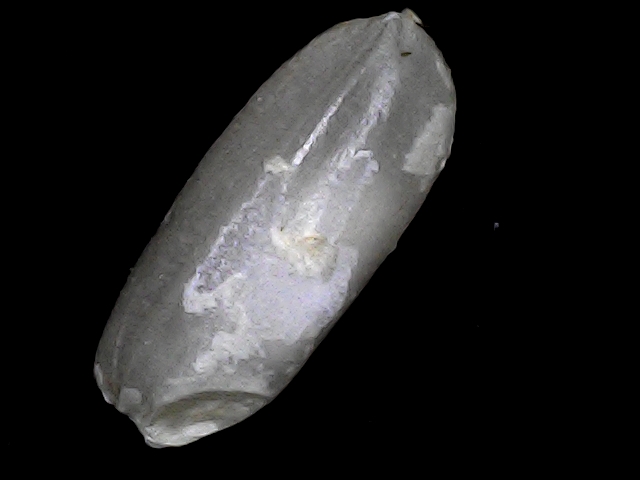
Rice variety: BRRI74